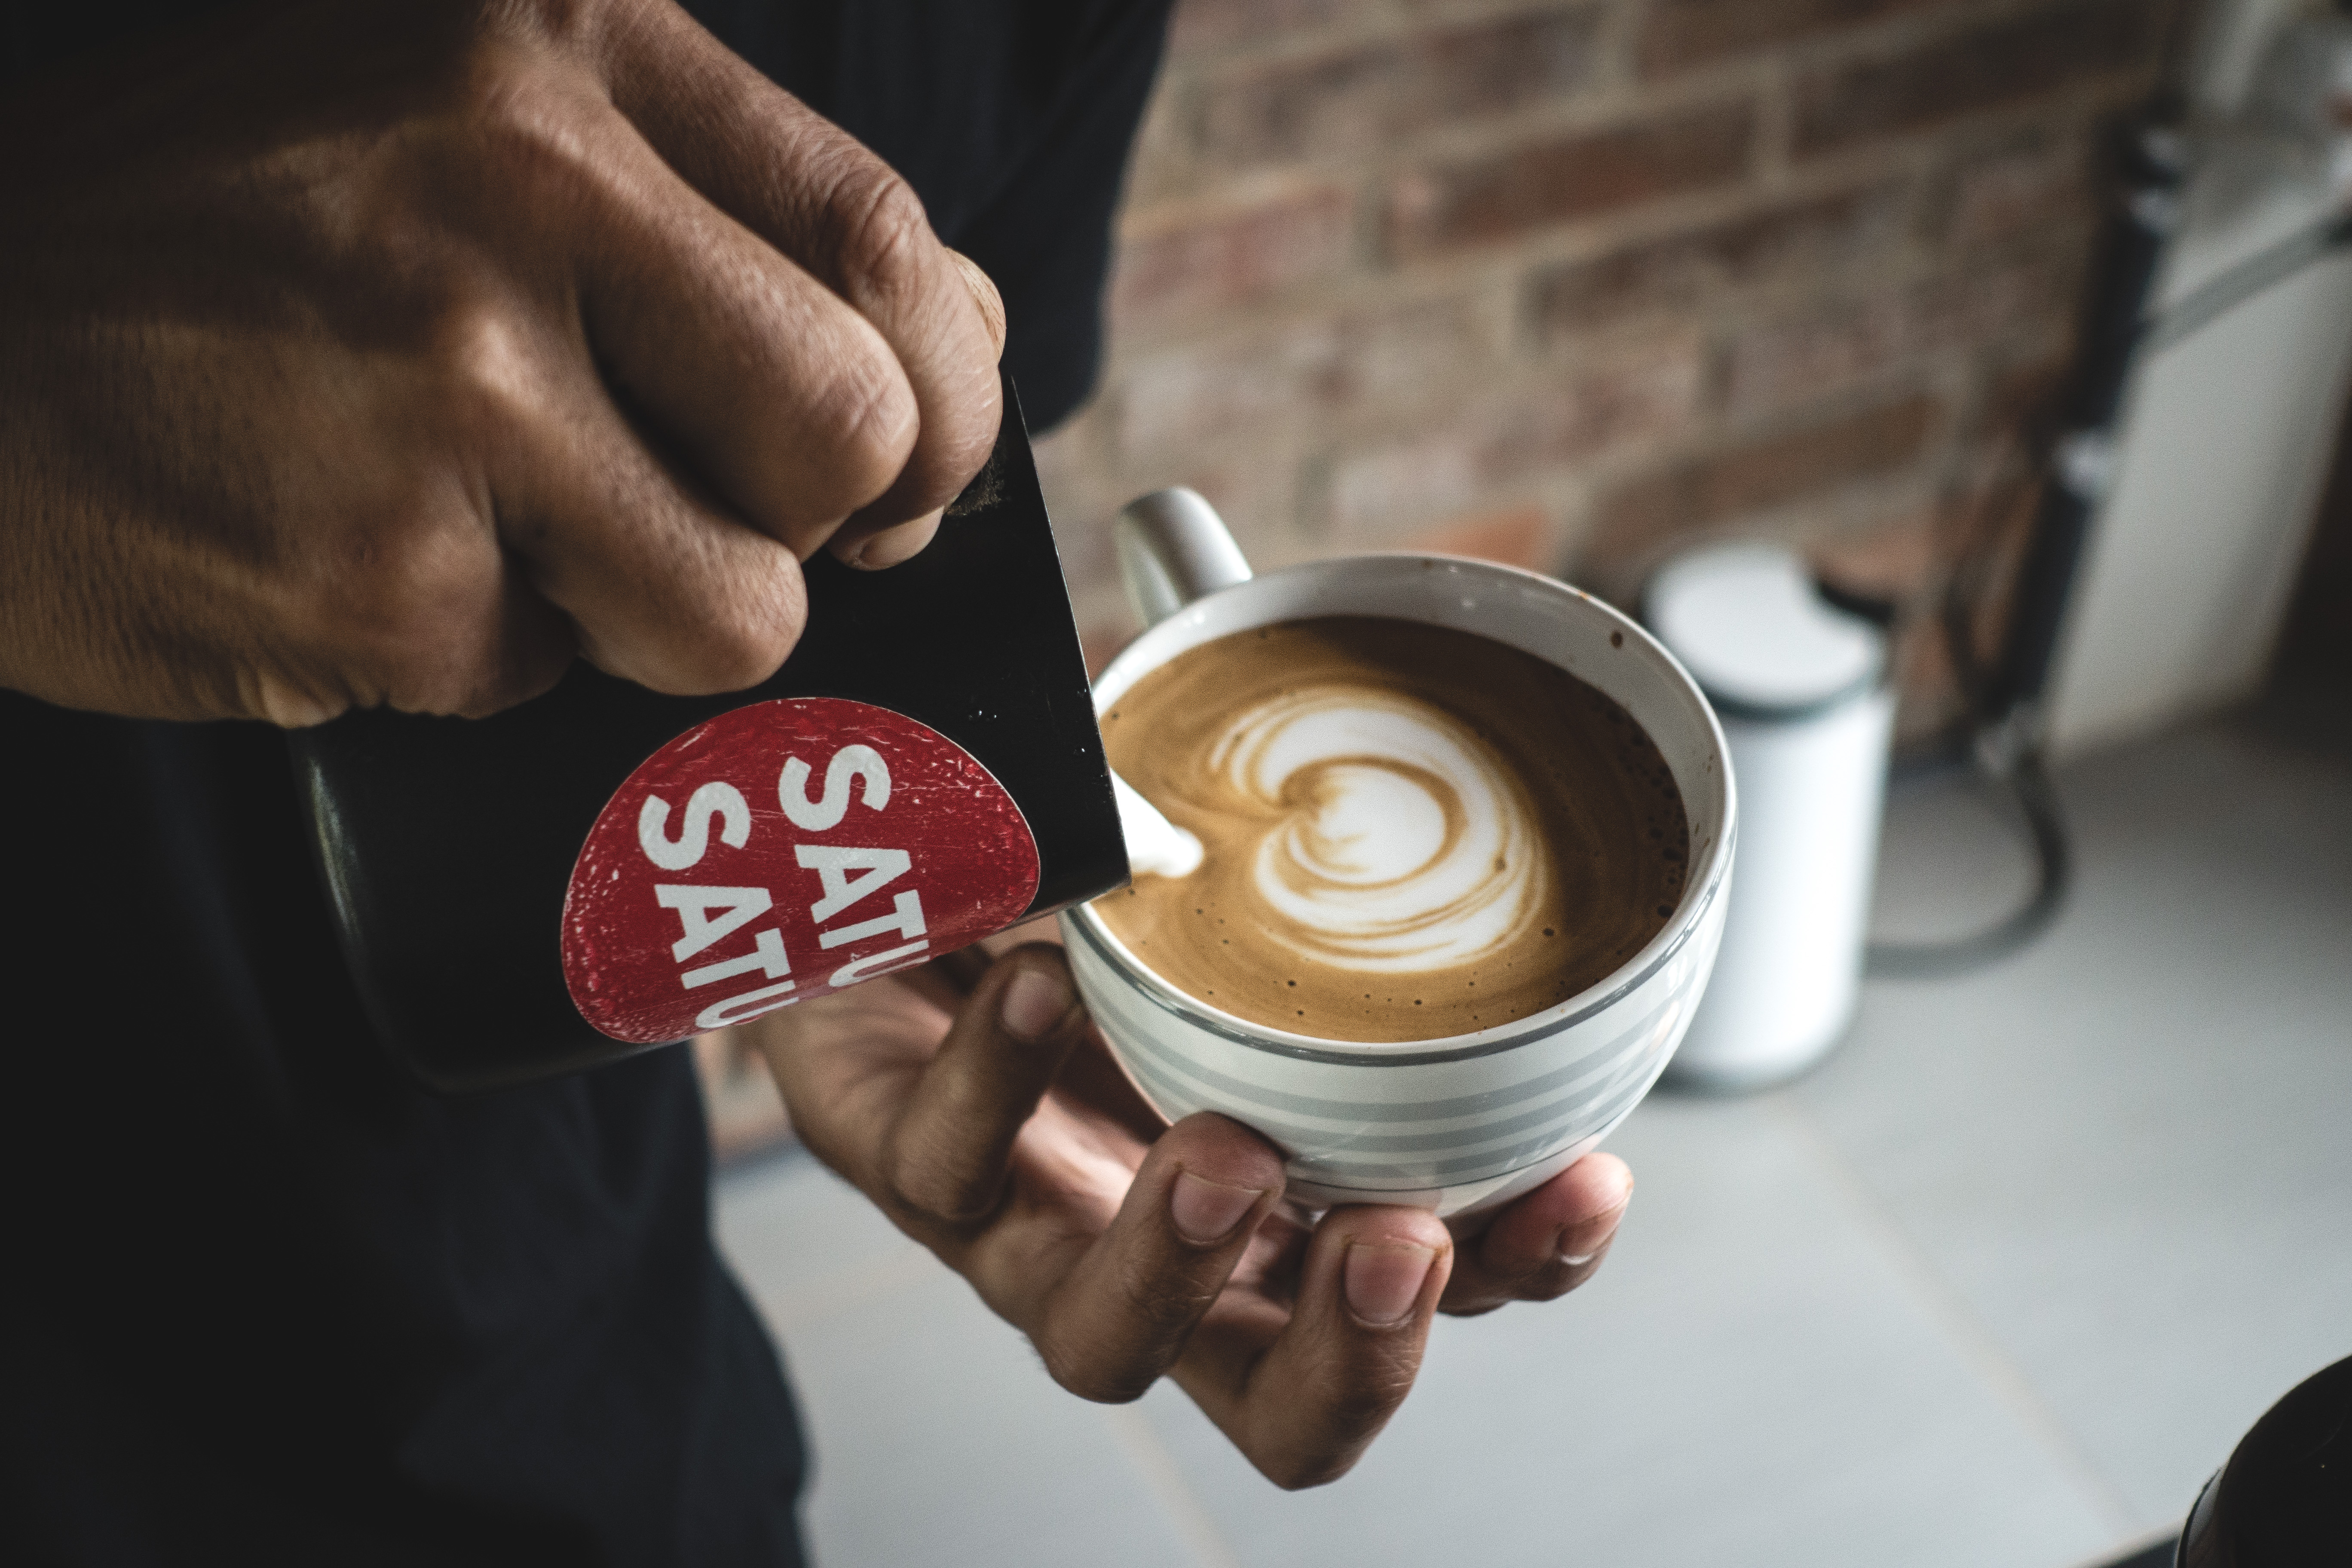
flat white, coffee, drink, cortado, caff macchiato, barista, hand, latte, cup, ristretto, caffeine, espresso, white coffee, cafe au lait, cappuccino, coffee cup, coffee milk